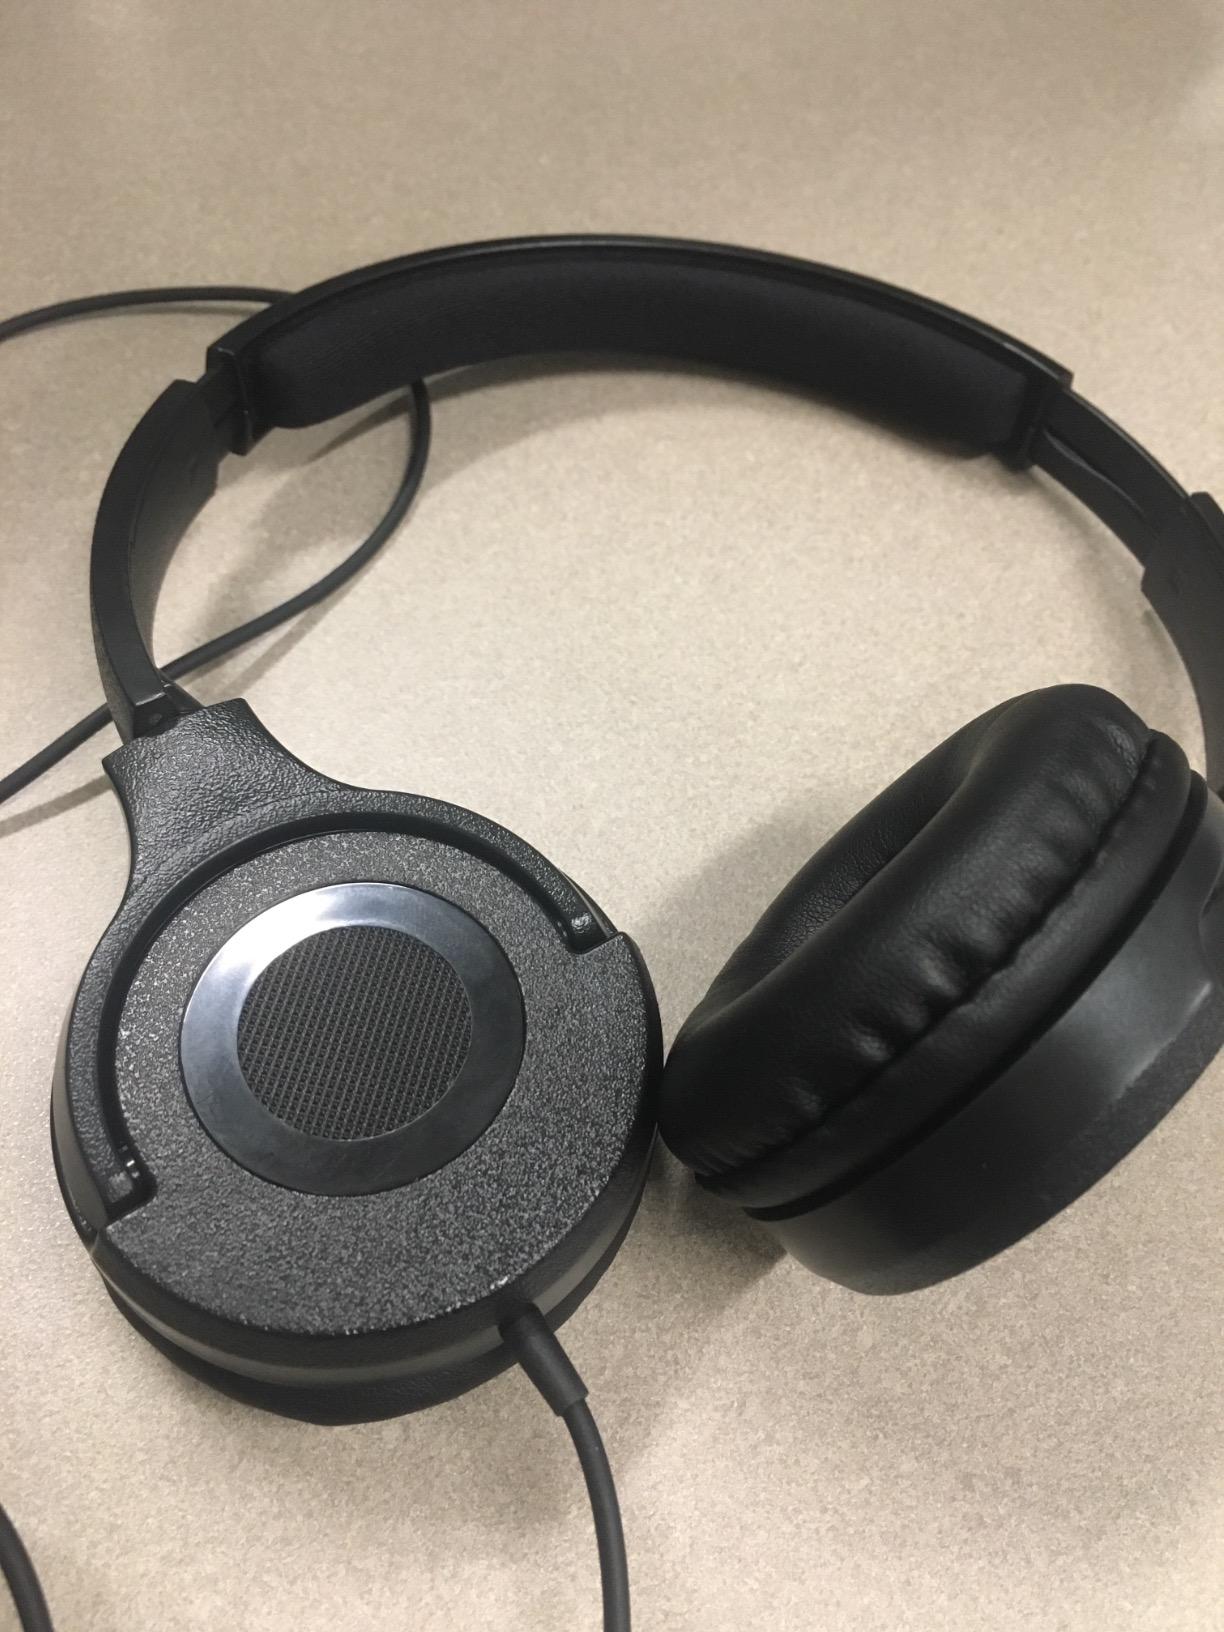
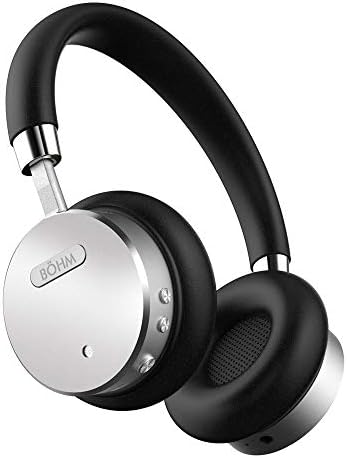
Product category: headphones
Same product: no